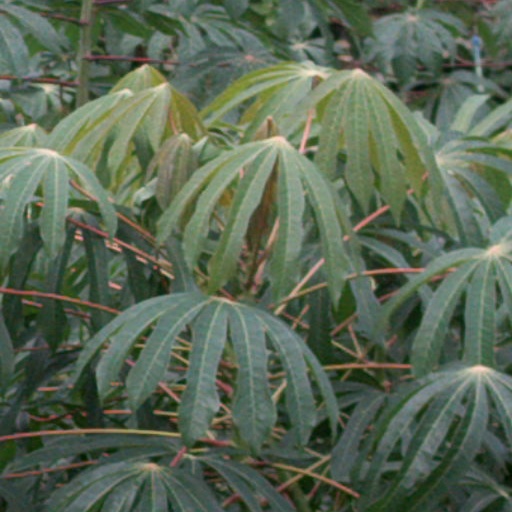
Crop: cassava